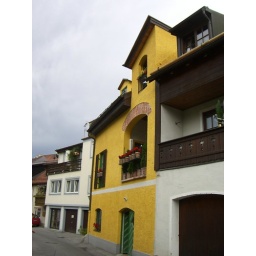
Startlingly yellow house in Murnau am Staffelsee (CIMG4432)